Sky position (RA, Dec in degrees): 320.58, 0.5608
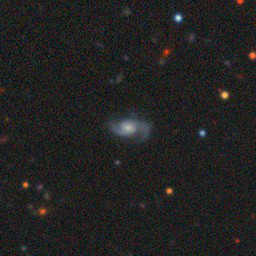
Galaxy morphology: Unbarred Loose Spiral Galaxies